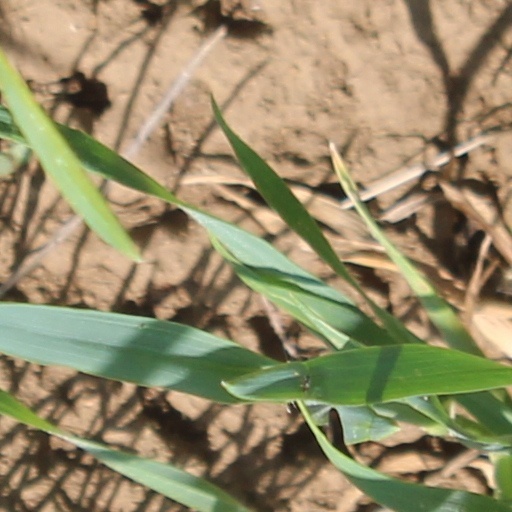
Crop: wheat